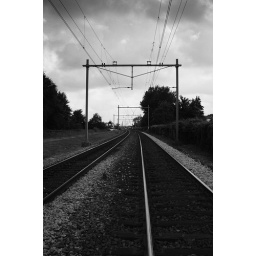
Railroad perspective in black and white